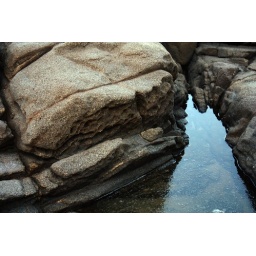
rocks and water ..pix by kathwah